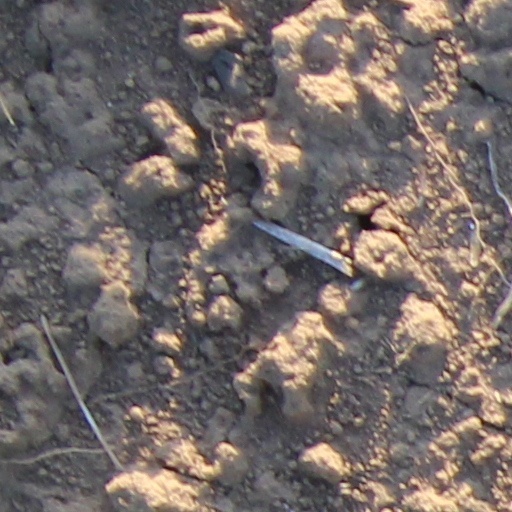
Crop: wheat